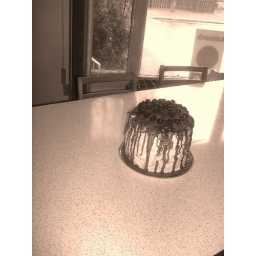
black forest cake in sepia